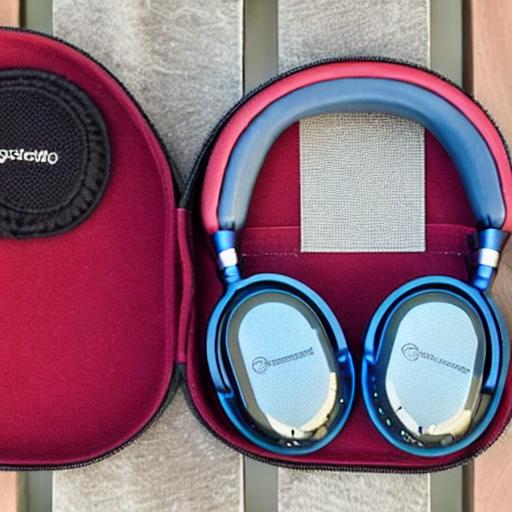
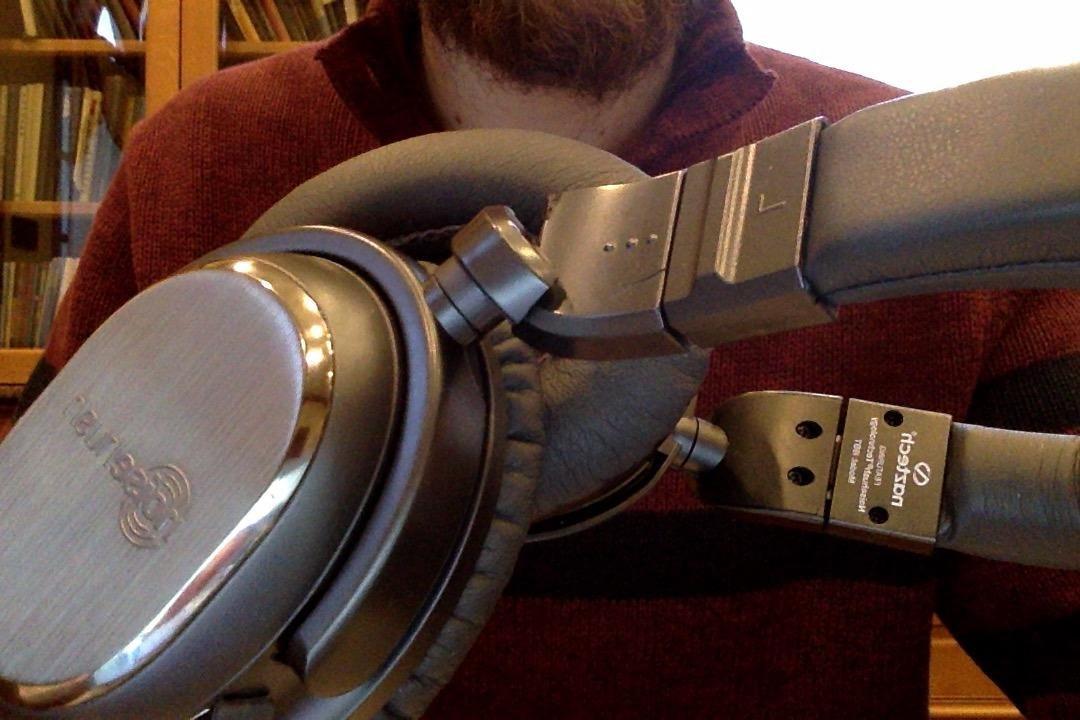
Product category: headphones
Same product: no